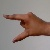
The image shows a hand gesture representing the letter 'Z' in Indian Sign Language.